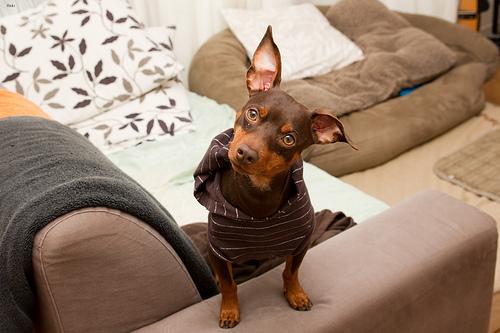
Breed: miniature pinscher